Brandon McReynolds

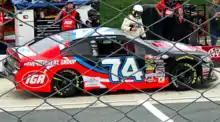
McReynolds' NASCAR K&N Pro Series East car in 2018

McReynolds made a combined total of 44 starts, 29 in the West, 15 in the East from 2011 to 2015. He scored a best finish of third twice in the East, and won two races in the West series in 2015. Both wins came from the pole at Iowa.